William Billingsley (artist)

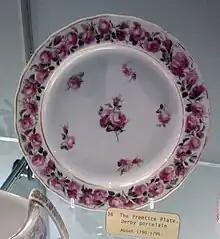
The Prentice Plate

William Billingsley (1758–1828) was an influential painter of porcelain in several English porcelain factories, who also developed his own recipe for soft-paste porcelain, which produced beautiful results but a very high rate of failure in firing. He is a leading name associated with the English Romantic style of paintings of groups of flowers on porcelain that is sometimes called "naturalistic" by older sources, although that may not seem its main characteristic today.